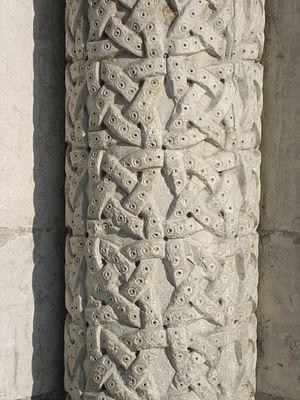
Le Dôme de Lucques est la cathédrale de la ville de Lucques, en Toscane, en Italie. Elle est en grande partie de style roman toscan du XIᵉ siècle au XIIIᵉ siècle et présente de remarquables façades de marbre blanc et de couleurs finement sculptées et marquetées.